Ann Coffey

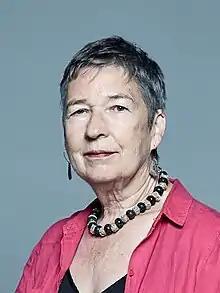
Official portrait, 2018

Margaret Ann Coffey ("née" Brown; born 31 August 1946) is a British former politician who was Member of Parliament (MP) for Stockport from 1992 to 2019. A former member of the Labour Party, she defected to form Change UK.